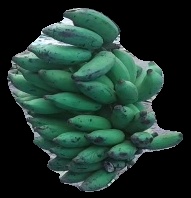
Variety: elakki-bale
Grade: grade3